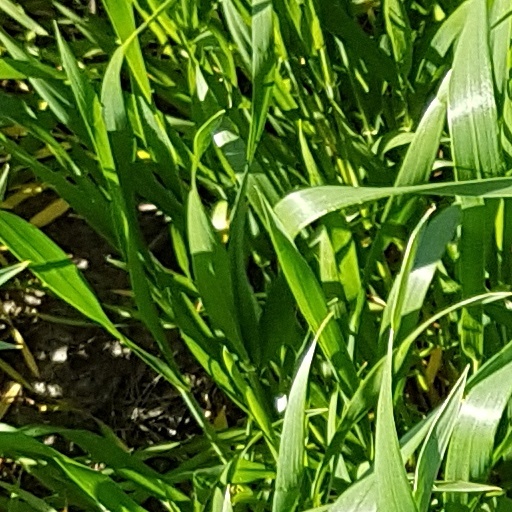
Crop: wheat